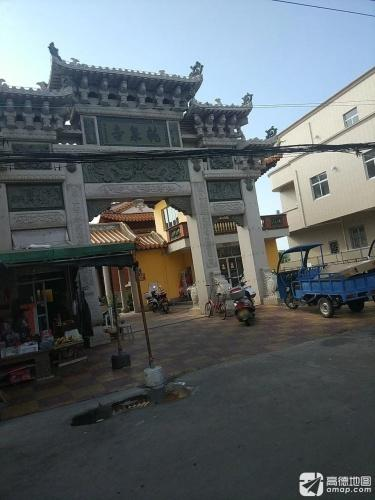
地标名称：龙泉寺
所在城市：泉州市·惠安县